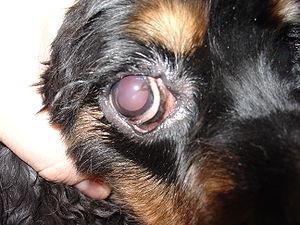
Ectropion est un terme utilisé en ophtalmologie, mais aussi en gynécologie.